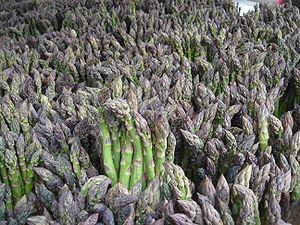
Asperge Italiano: Asparagi verdi Svenska: Sparris